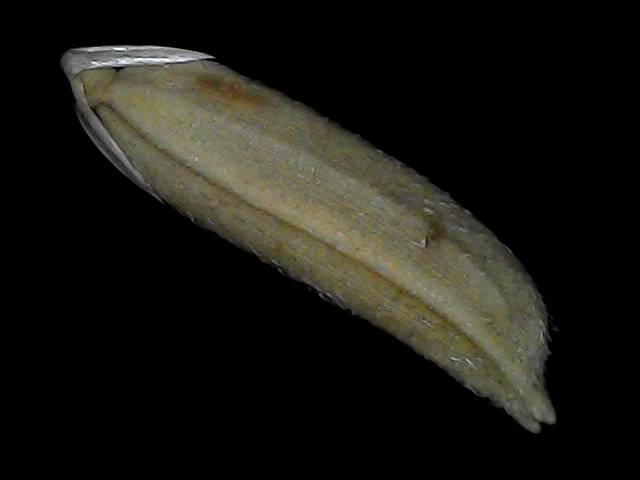
Rice variety: Bd87